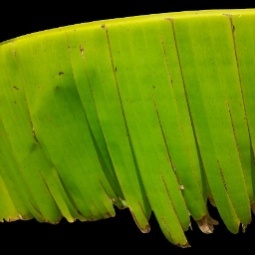
Label: Potassium